St. Mark's Episcopal Church (Hope, Arkansas)

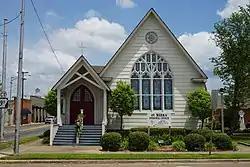

St. Mark's Episcopal Church is a parish of the Episcopal Church in Hope, Arkansas, in the Diocese of Arkansas. The congregation was founded in the late 1870s, and celebrated its first service on April 2, 1879. It was established as a parish on September 7, 1880.